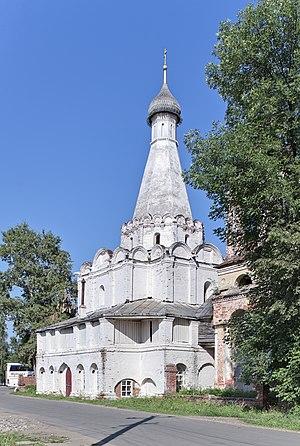
Un chatior est une forme architecturale pyramidale, en général octogonale, qui est donnée aux éléments de la toiture tels des clochers, des tours, des porches des églises ou des bâtiments civils, en Russie. Il peut être de pierres ou de briques. Le mot est traduit également par en forme de tente. Une église au toit en pyramide ou en forme de tente est désignée par les termes Chatrovy khram.
L'église Saint-Pierre-le-Métropolite de Pereslavl-Zalesski est une église orthodoxe au clocher pyramidal située rue Sadovaïa dans le centre de la ville sur le tracé de l'Anneau d'or, Pereslavl-Zalesski en Russie. C'est un exemple de l'architecture du XVIᵉ siècle aux formes pyramidales.